Alvah N. Belding Memorial Library

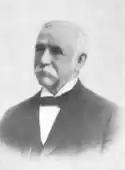
Alvah Norton Belding (1838–1925)

Hiram Belding and Mary Wilson Belding moved from Ashfield, Massachusetts to a farmstead in what is now Belding in 1855. With them was their 17-year-old son, Alvah N. Belding. They were soon joined by Alvah's brother Hiram. However, farming proved unprofitable, and in 1857 the Belding brothers began a trade selling silk thread to nearby settlers. By 1863 the brothers opened a retail shop in Chicago, and in 1864 began manufacturing their own thread. Although this first venture was rocky, Belding Brothers eventually had multiple manufacturing facilities throughout the country. In 1886 they built their first factory in Belding, the Richardson Silk Mill. This was followed by three others, and by the beginning of the twentieth century, silk manufacturing was the major part of Belding's economy. Concurrently, the town's population grew, from just over 500 people in 1880 to 1700 in 1890 and over 4000 in 1910.